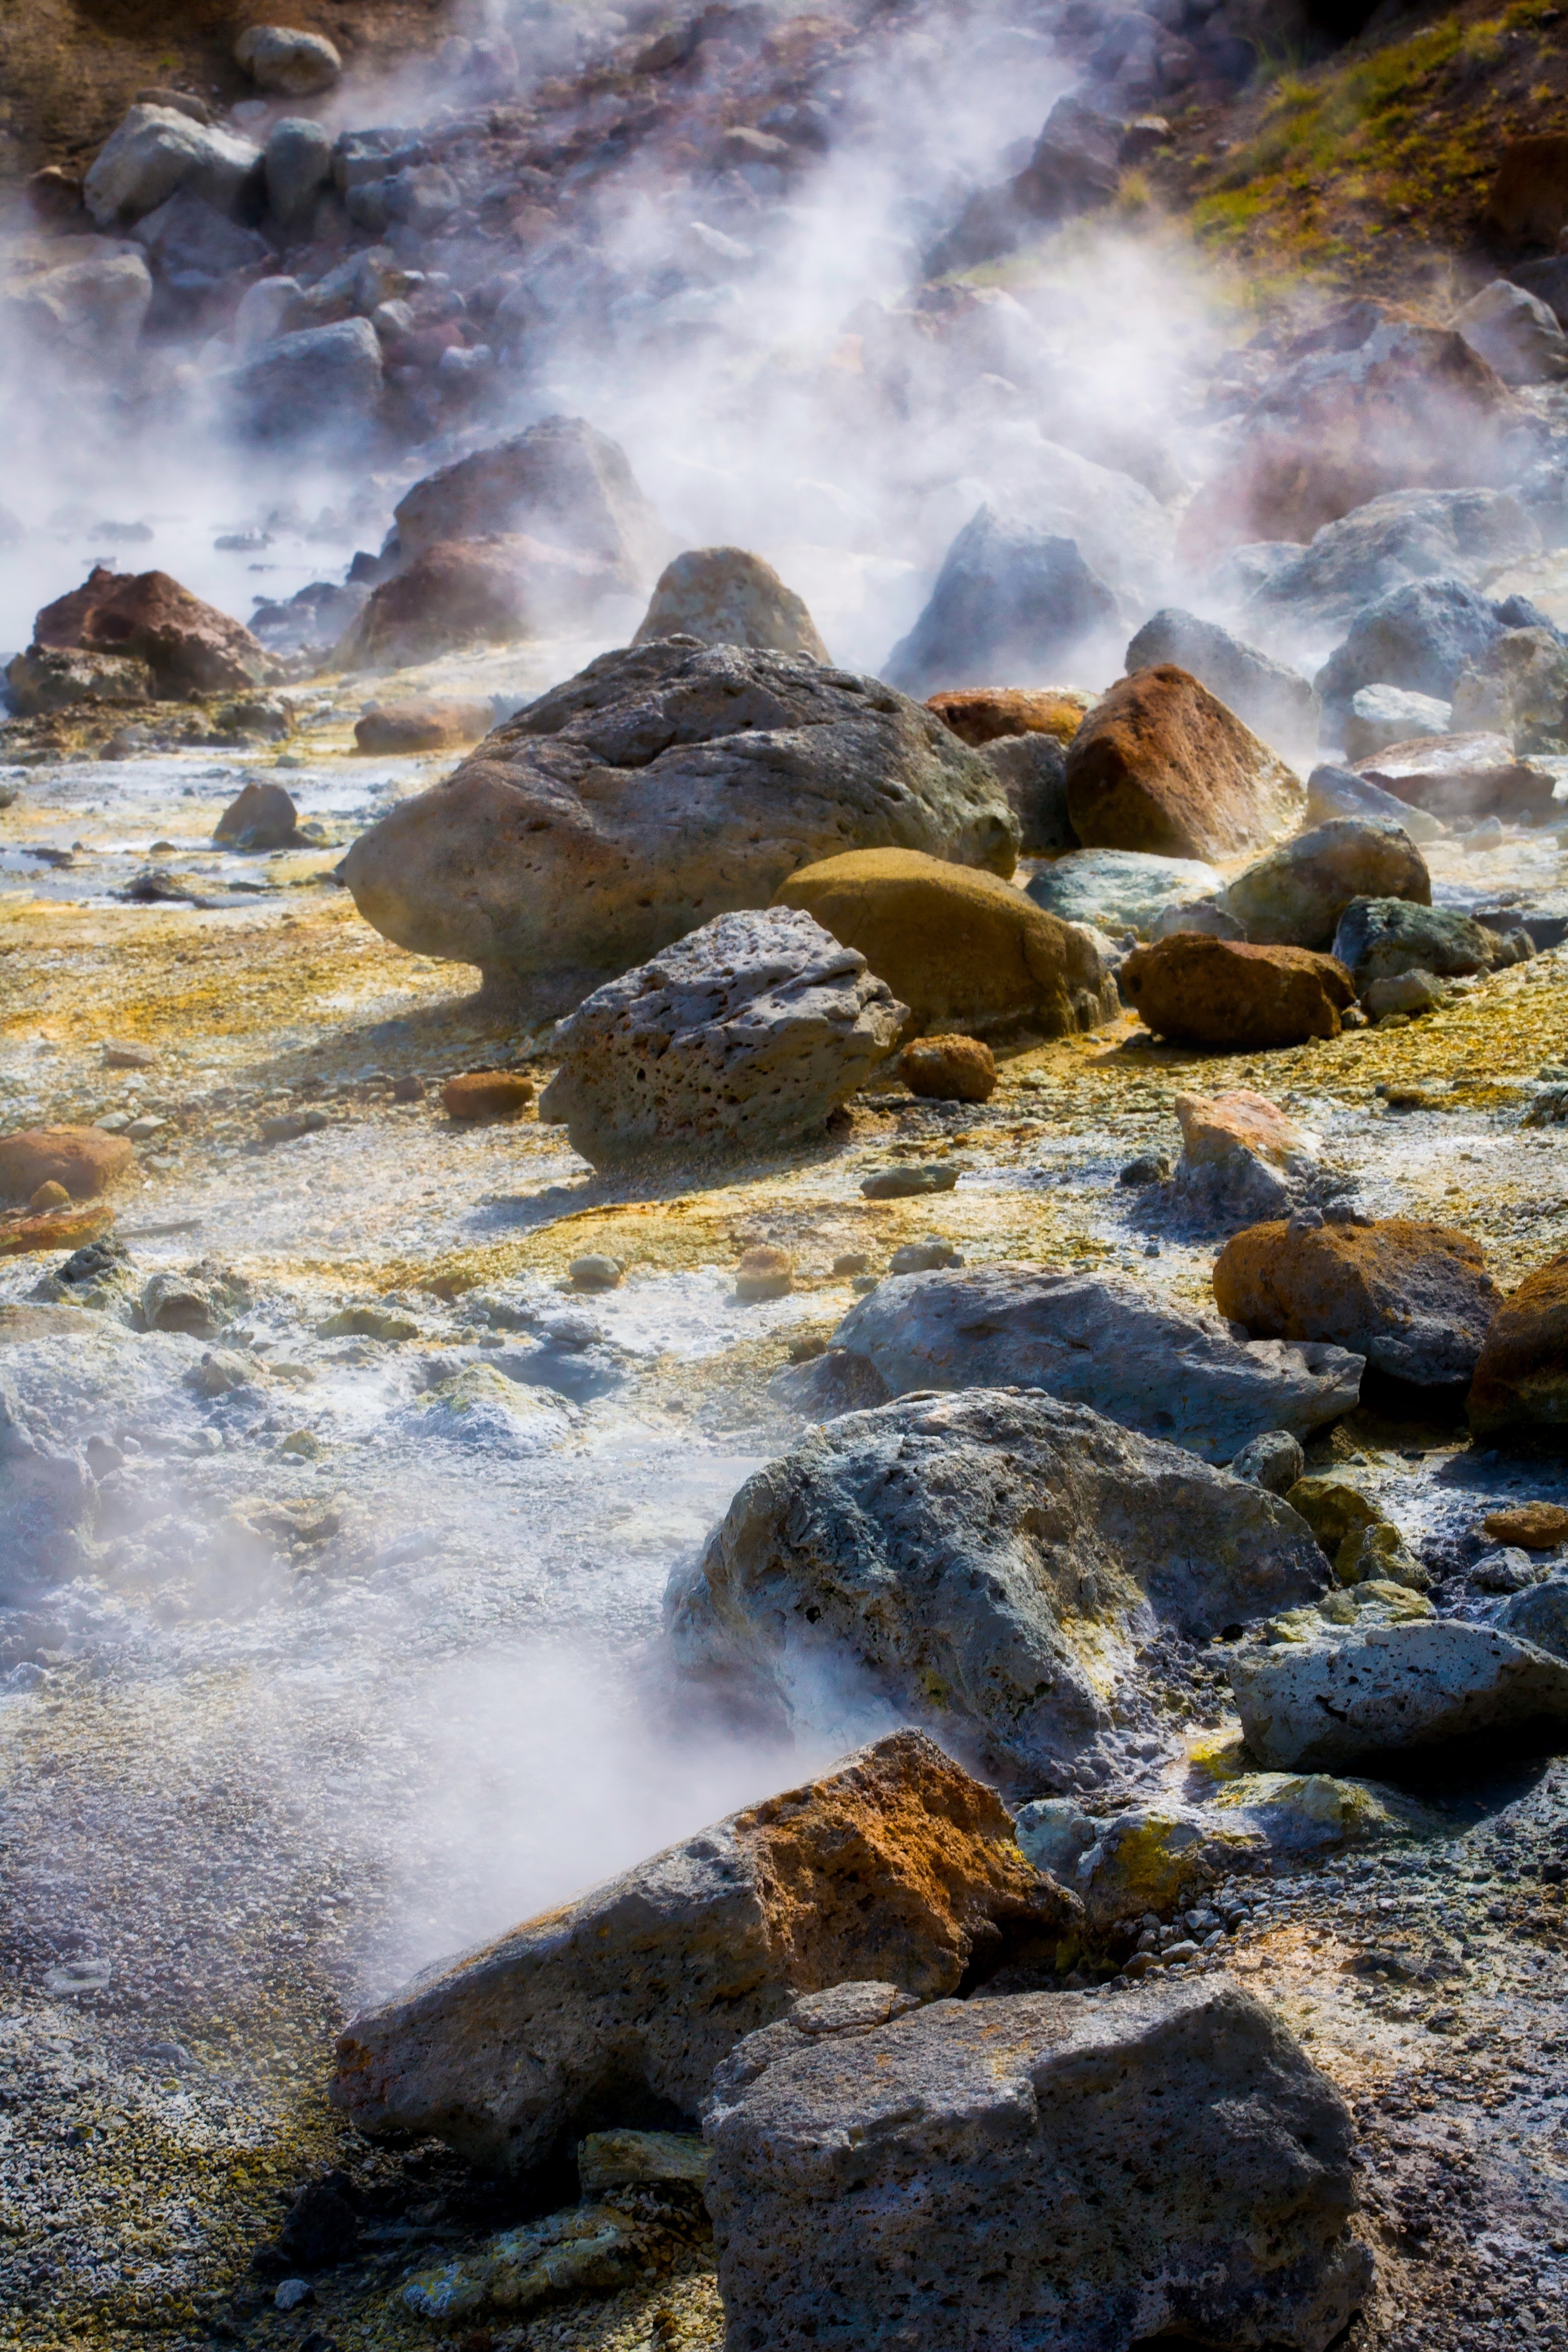
landscape, sea, coast, water, nature, outdoor, rock, ocean, wilderness, mountain, cloud, sunlight, morning, shore, wave, stone, travel, stream, natural, autumn, scenery, volcano, rapid, crater, iceland, ash, terrain, season, material, body of water, geology, earth, hot, springs, hot spring, water feature, volcanic, thermal, mountainous, landform, hot springs, geographical feature